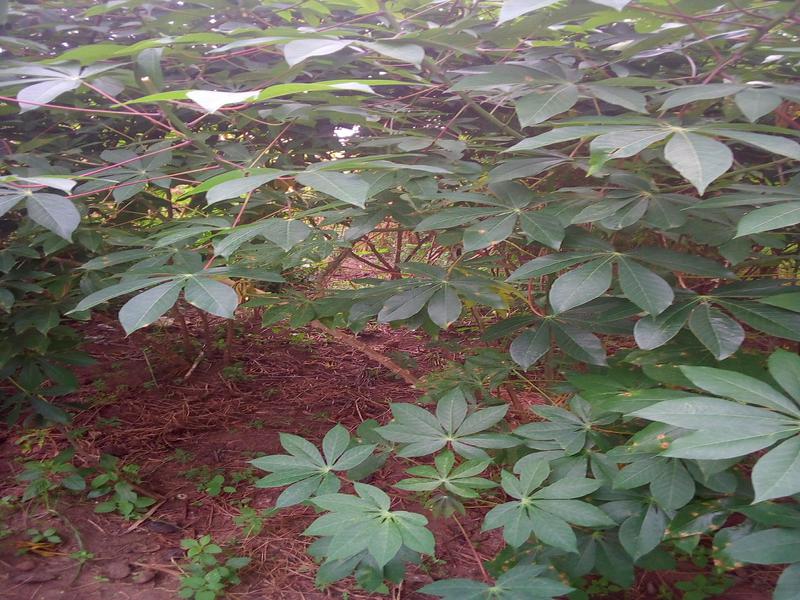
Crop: cassava
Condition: healthy